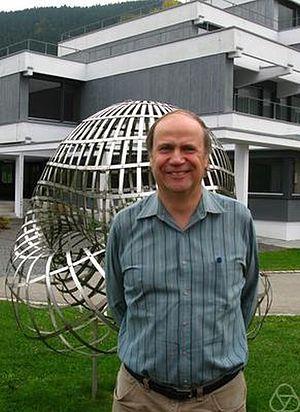
Peter Winston Gunnar Glynn est un mathématicien américain travaillant sur la recherche opérationnelle. Il est professeur à l'Université Stanford.